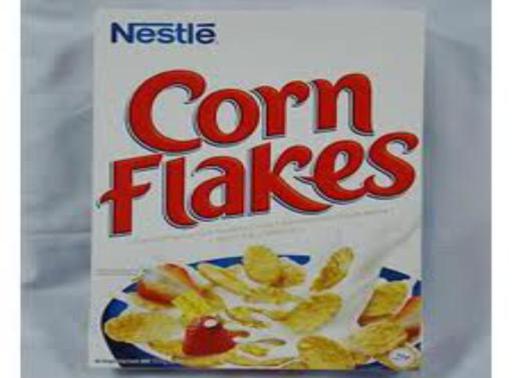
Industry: Food